Polyketide synthase

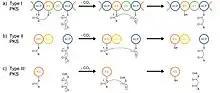
Reaction mechanisms of type I, II and III PKSs. Decarboxylation of malonyl unit followed by thio-Claisen condensation. a) (cis-AT) type I PKS with acyl carrier protein (ACP), keto synthase (KS) and acyl transferase (AT) domains covalently bound to another . b) Type II PKS with KSα-KSβ heterodimer and ACP as separate proteins. c) ACP-independent Type III PKS.

Each type I polyketide-synthase module consists of several domains with defined functions, separated by short spacer regions. The order of modules and domains of a complete polyketide-synthase is as follows (in the order N-terminus to C-terminus):